Oliveragemmula gilchristi

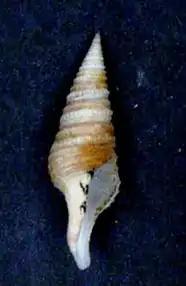
Apertural view of a shell of "Gemmula gilchristi" (museum specimen at Naturalis Biodiversity Center)

(Original description) The elongately fusiform shell is posterior longer than the anterior. It is whitish tinged, and banded with pale yellow- The spire is elongately turreted, slightly convex at the sides, acute at the apex. It contains 12 whorls. The apical ones are smooth, rounded and regular The rest are sloping, scarcely convex, with a double keel above, beneath which is a deepish rut, and about